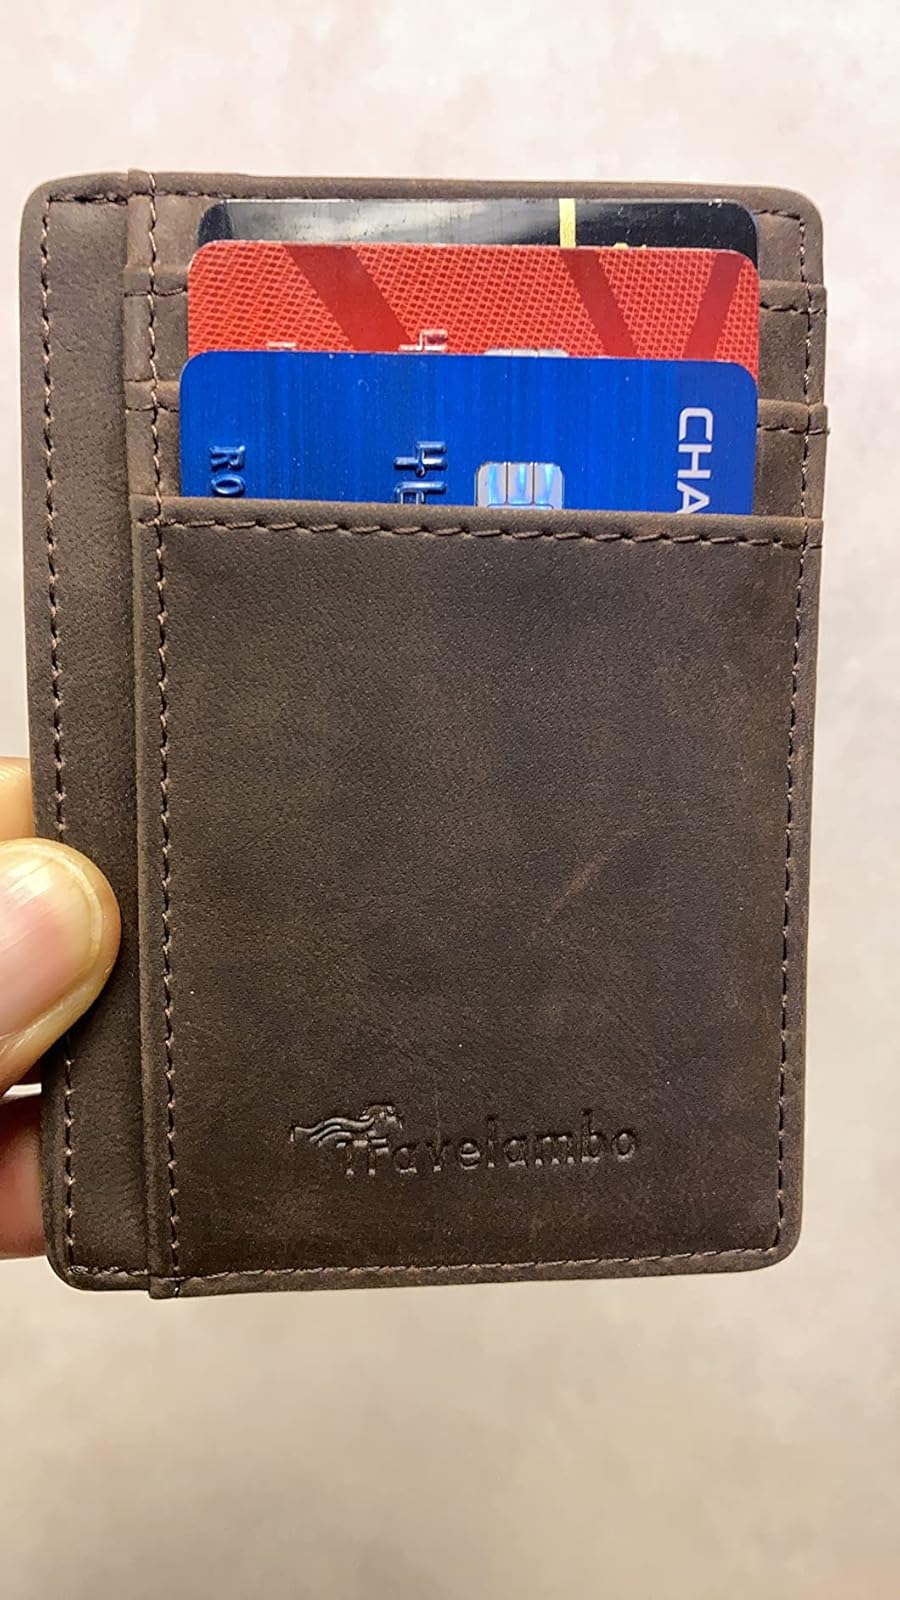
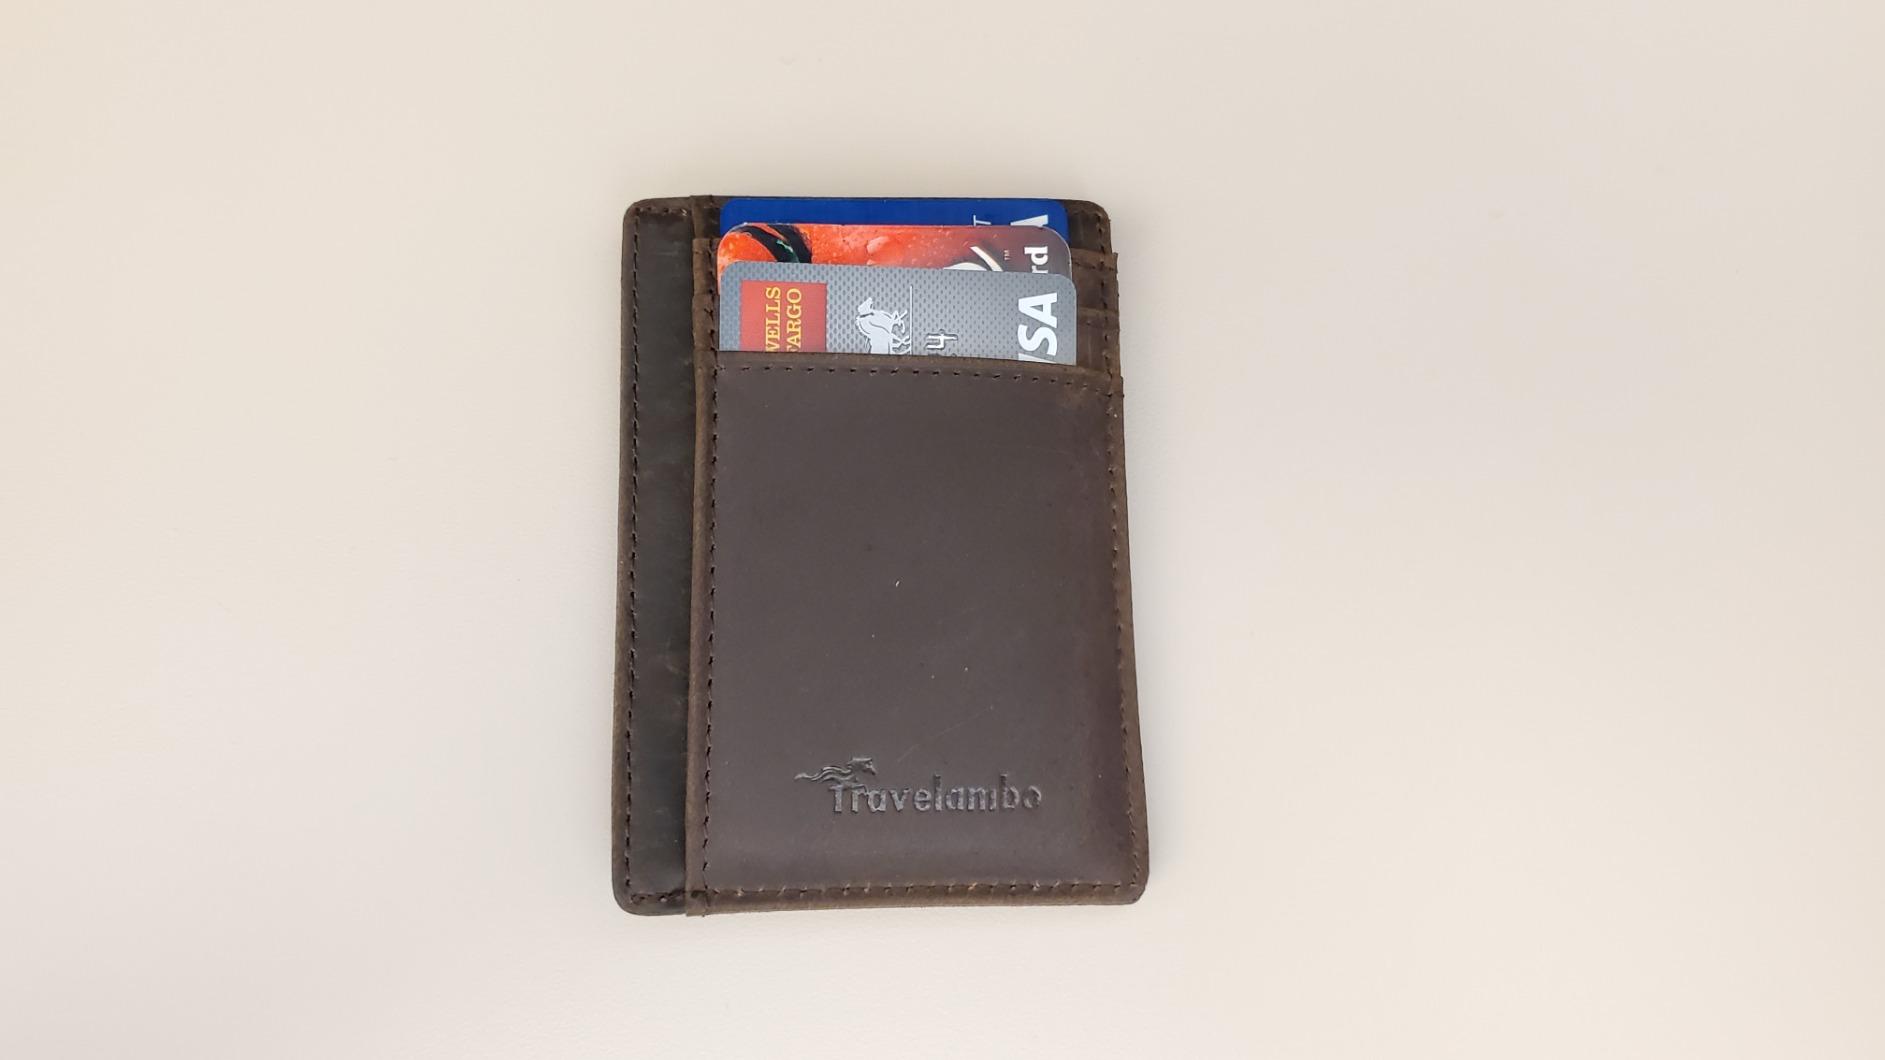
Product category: accessories_wallet
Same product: yes